Obelisk Monument

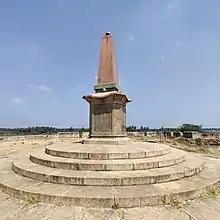
The Obelisk Monument. also known as the Siege Monument, in Srirangapatna

Obelisk Monument, also known as the Siege Monument, is a commemorative edifice built in Srirangapatna in the Indian state of Karnataka. It marks the memory of the British officers and native soldiers who lost their lives during the siege of Srirangapatna on 4 May 1799 during the last Fourth Anglo-Mysore war fought during 1798-99 between the British army and the forces of the Mysore Kingdom led by Tipu Sultan. The British army was led by the British General Harris. The memorial was built during the reign of Krishna Raja Wadiyar IV in 1907 as a mark of gratitude by the Wadiyars for getting back their throne from the Sultans.